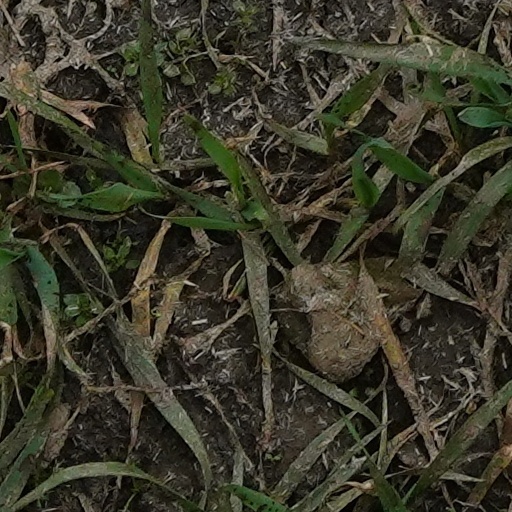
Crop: wheat